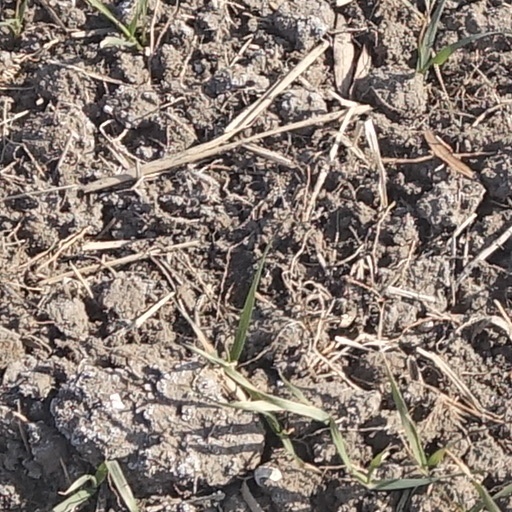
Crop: wheat